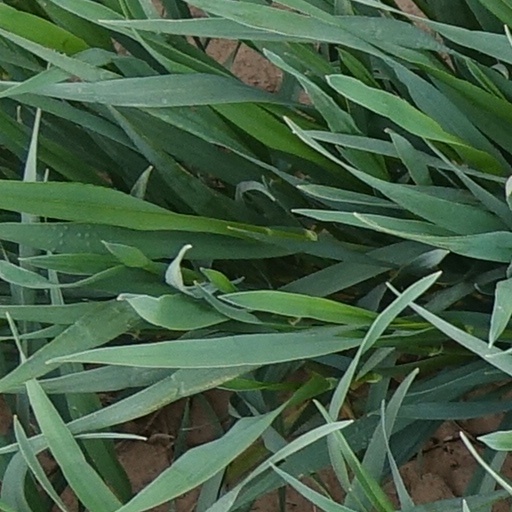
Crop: wheat